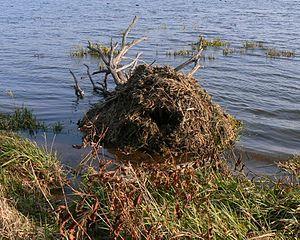
Plusieurs animaux sont ainsi capables de construire une ou plusieurs huttes à partir de branches, branchages dont les interstices sont plus ou moins colmatés par des agglutinements de terre ; c'est le cas du castor eurasien et du castor nord-américain ainsi que du rat musqué. L'entrée de ces huttes est toujours immergée. Il peut y avoir plusieurs entrées. Une cheminée d'aération non colmatée par de la terre est conservée pour l'aération des chambres sous-jacentes.
La Tortue peinte est l'une des espèces de tortues les plus répandues d'Amérique du Nord. Elle vit dans les points d'eau stagnante, du sud du Canada à la Louisiane et le Nord du Mexique, et de l'Atlantique au Pacifique. C'est la principale tortue présente sur cette aire de répartition. C'est l'unique représentante du genre Chrysemys, appartenant à la famille des Emydidae. Des fossiles prouvent son existence depuis au moins 15 millions d'années. Elle comporte quatre sous-espèces — C. p. picta, C. p. dorsalis, C. p. marginata et C. p. belli — qui ont divergé au cours de la dernière glaciation.